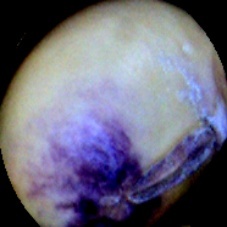
Label: Spotted